Saadiyat Island

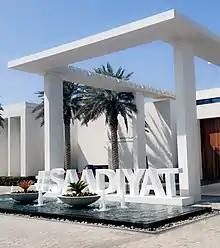
Saadiyat Island Beach Club

Saadiyat Island, a natural island that is the focus of 27 km of development, will be divided into 7 districts which will eventually accommodate over 145,000 people.